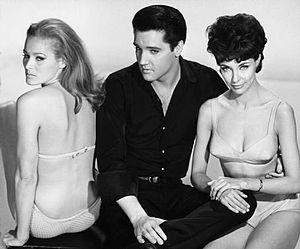
L'Idole d'Acapulco est un film musical américain réalisé par Richard Thorpe, sorti en 1963.
Elsa Cárdenas est une actrice mexicaine née le 3 aout 1935 à Tijuana, Mexique.